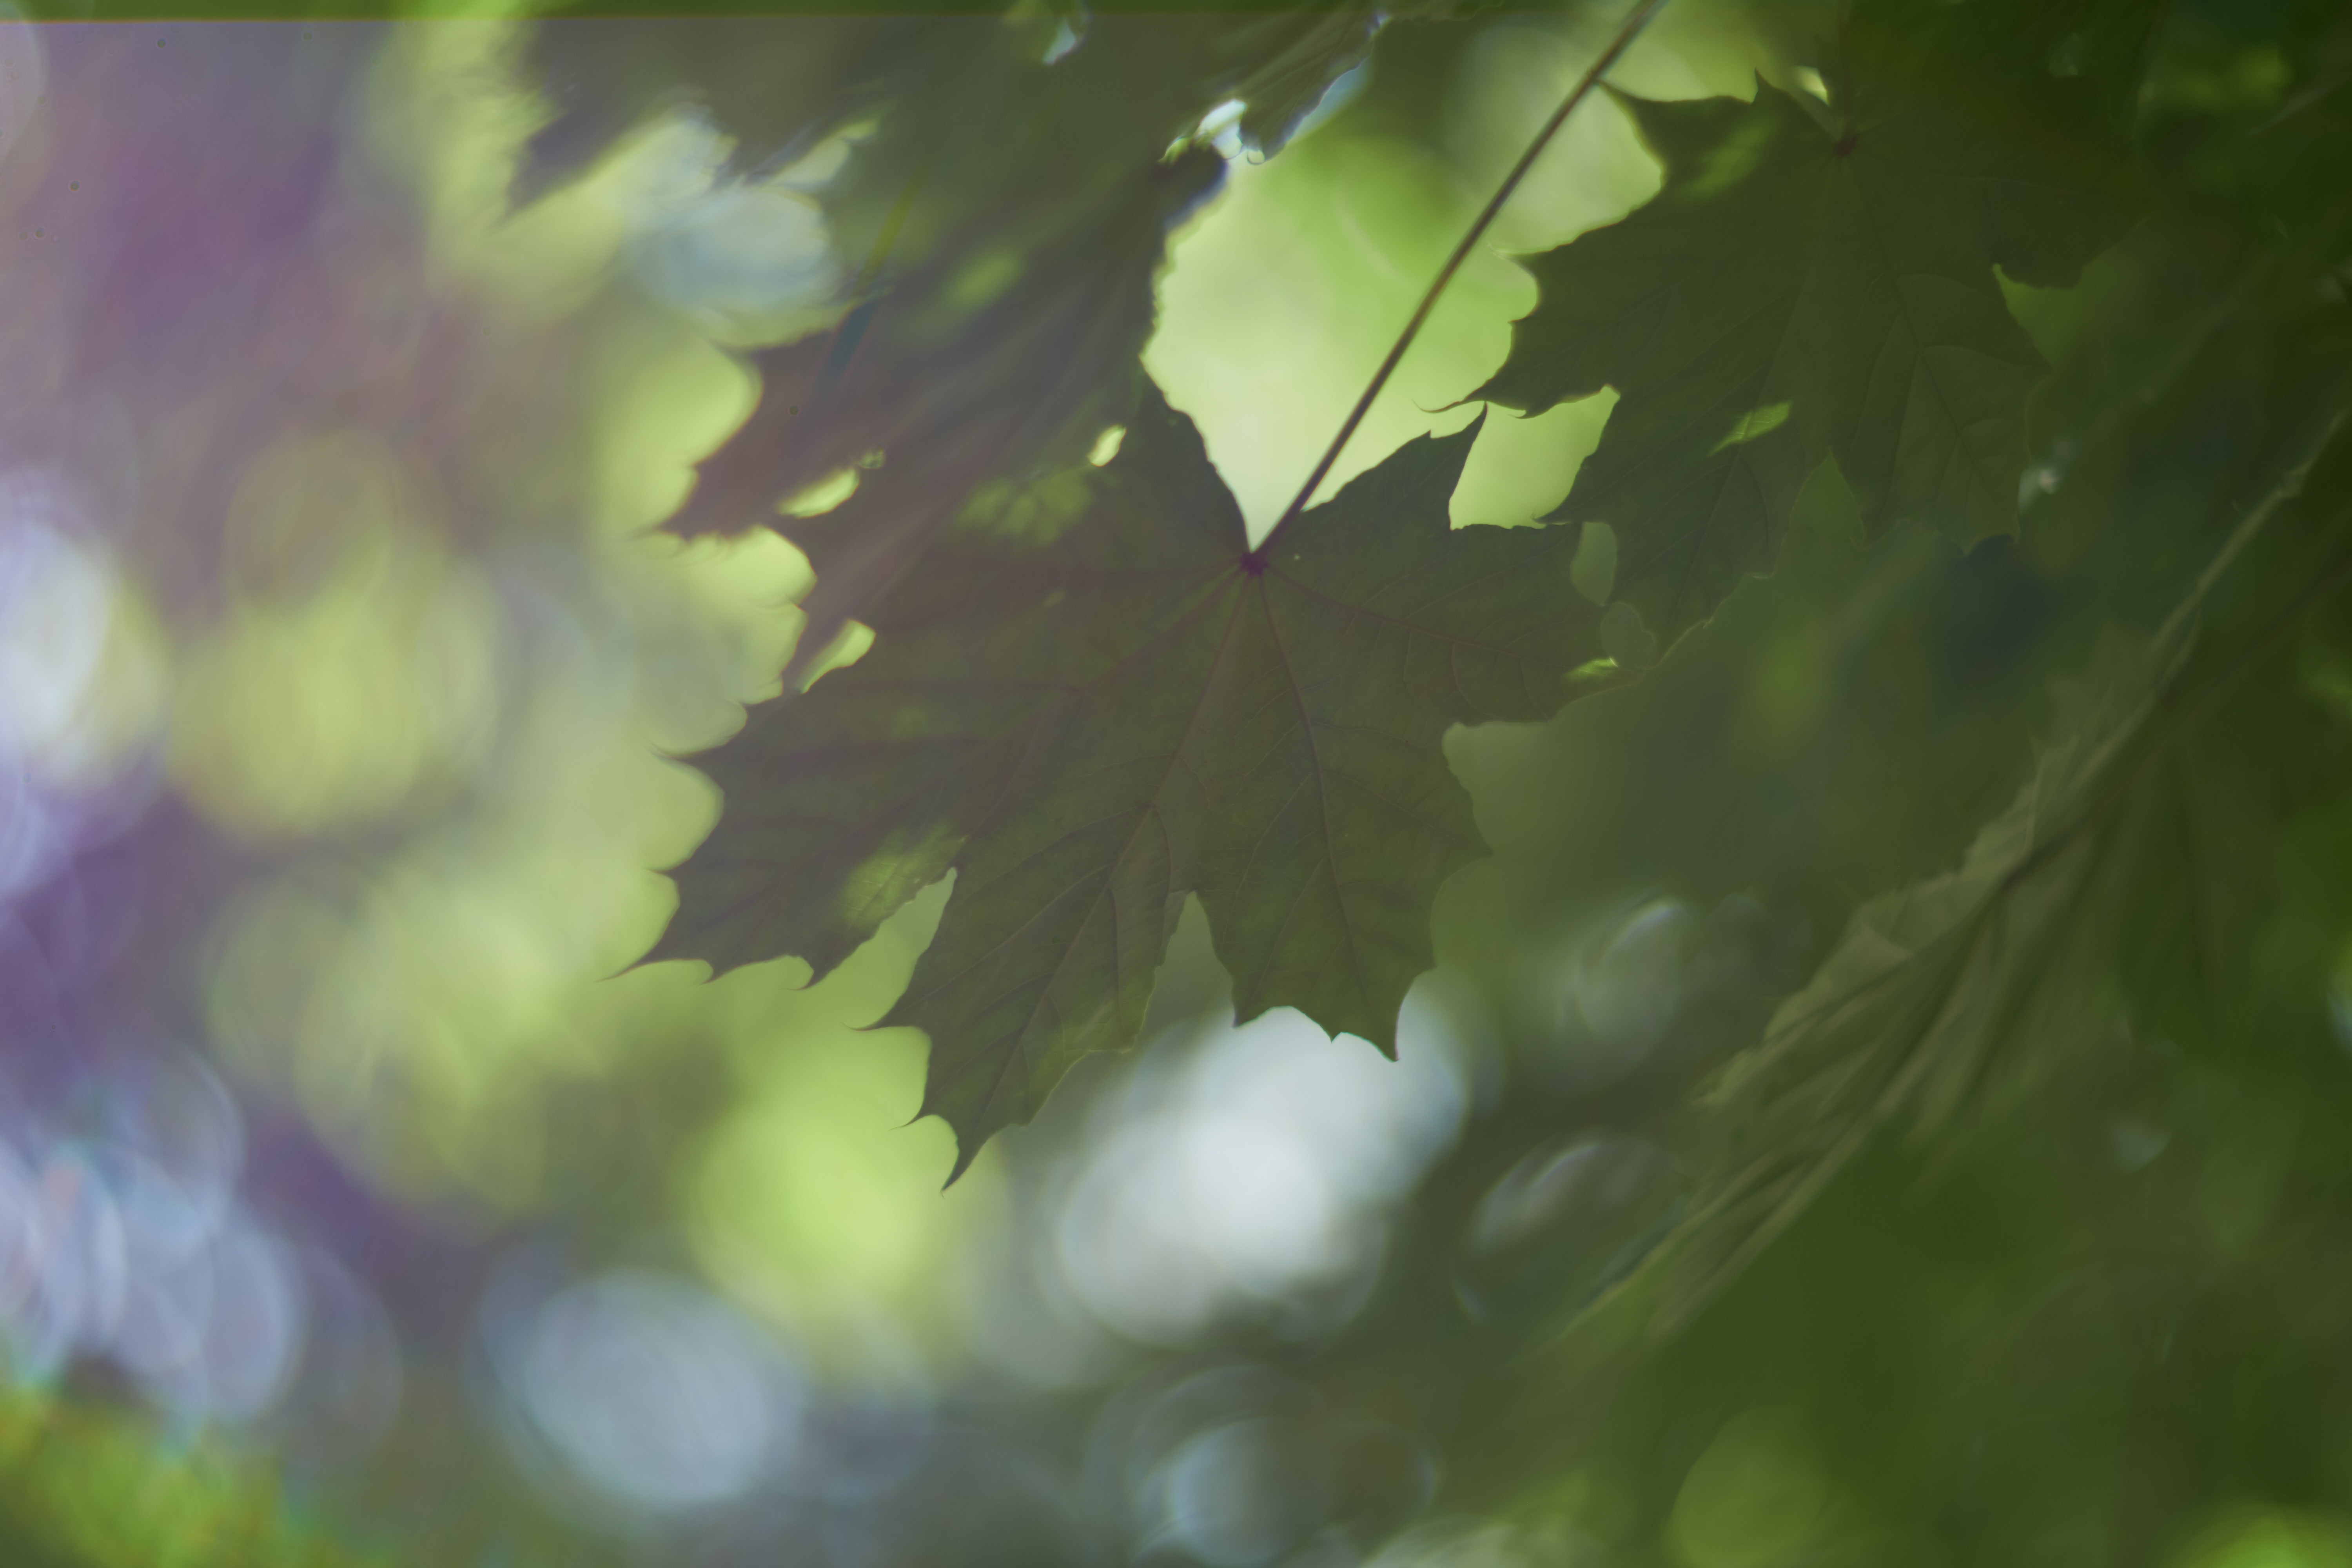
leaf, green, nature, tree, sky, maple leaf, branch, light, natural environment, plant, sunlight, botany, water, woody plant, twig, spring, close up, organism, maple, grass, forest, Tints and shades, photography, autumn, macro photography, plant stem, deciduous, flower, wood, cloud, woodland, vascular plant, plane